Republication of the Covenant of Works

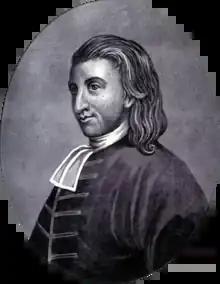
Thomas Boston taught that the Mosaic covenant was in some way a republication of the covenant of works.

Republication is form of Christian covenant theology where the works principle of the covenant of works was republished in some way in the Mosaic covenant. The view is popular among academics of the Westminster Seminary California and was popularized by American theologian Meredith Kline. Kline taught that the Mosaic covenant included a typological republication of the covenant of works, where the Israelites had to maintain possession of the promised land by their "typological merit". Republication is similar to the Lutheran views of the Mosaic covenant.